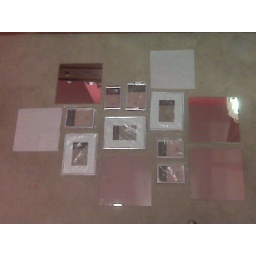
Trying to figure out how to arrange the collage on my wall above my desk